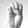
ASL letter: E